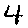
Label: 4